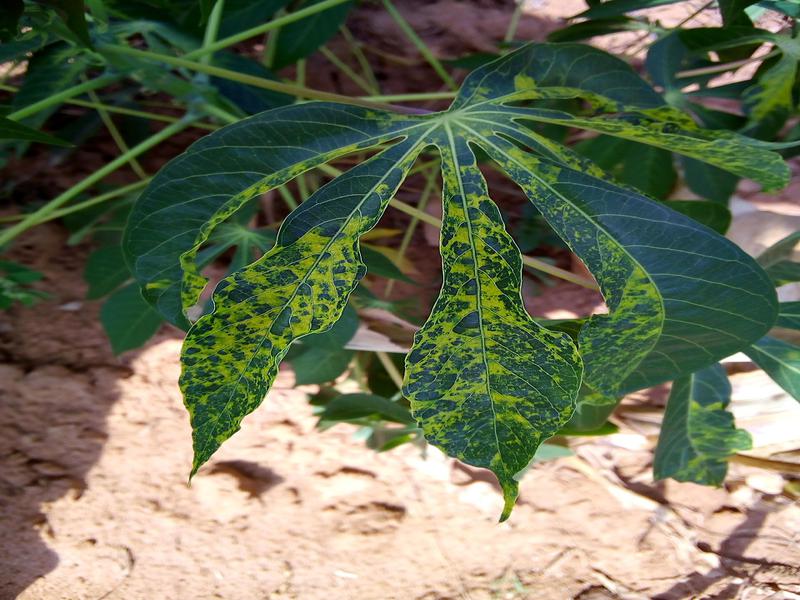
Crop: cassava
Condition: mosaic_disease